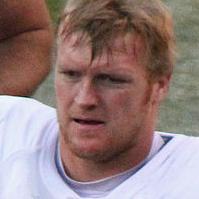
Age: 26